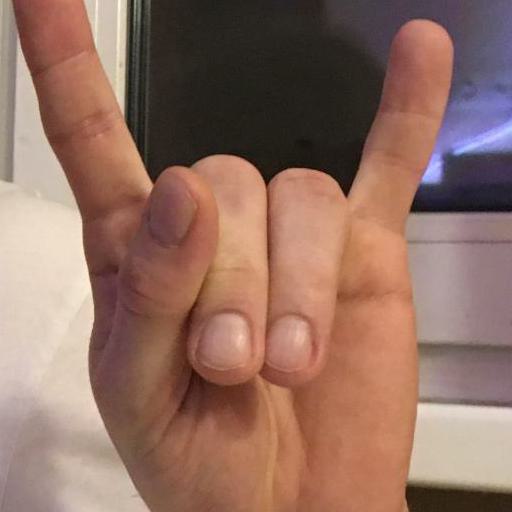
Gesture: rock